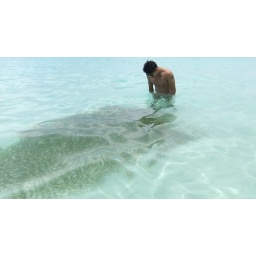
Jones Yan Swimming with schools of fish on our beach outside our house in Boracay